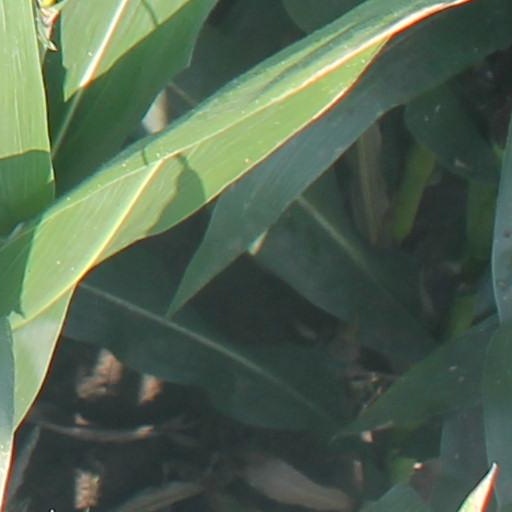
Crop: maize; corn